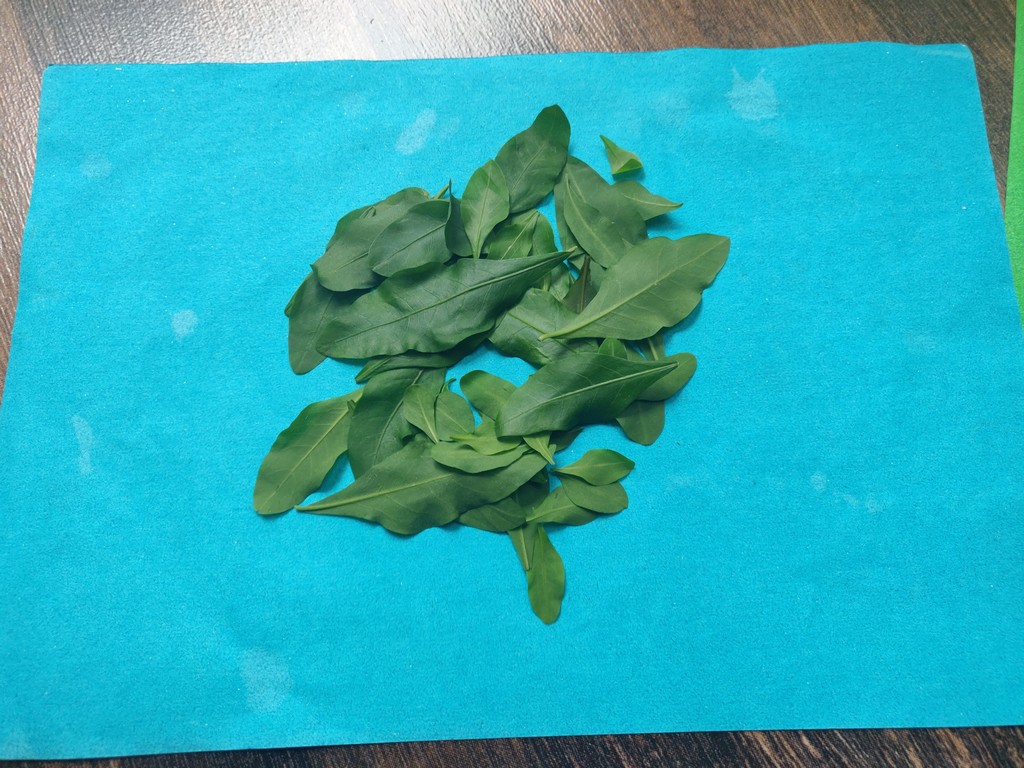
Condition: Healthy
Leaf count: multiple
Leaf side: unknown